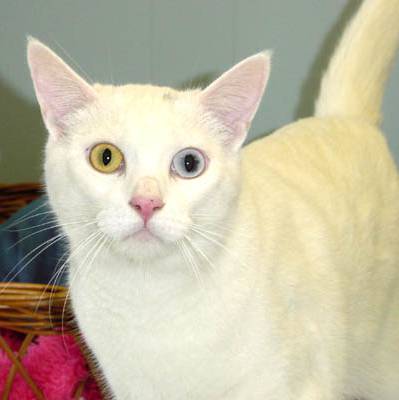
Label: cat